State Investigation and Protection Agency

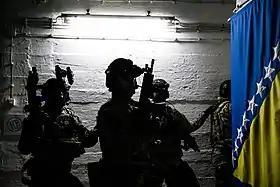
Counter-terrorism group SOF of SIPA members preparing to clear a sector.

SIPA Units are equipped, like most counter-terrorist units around the world, with a vast array of specialized firearms including the Yugoslavian-made Zastava M70, as well as other variants in 7.62 mm such as the AK74 and AK74U, as well as 5.56 mm calibre assault rifles such as the M4A1 carbine.